RMS Carpathia

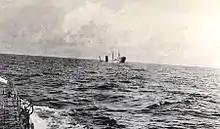
"Carpathia" sinking after being struck by three torpedoes fired by "U-55" west of Land's End.

After considering options for where to disembark the passengers, including the Azores (the destination with the least cost to the Cunard Line) and Halifax (the closest port, although along an ice-laden route), Rostron consulted with Bruce Ismay, and ultimately decided to disembark the survivors in New York City, the original destination of "Titanic". News of the disaster rapidly spread on shore, and "Carpathia" became the centre of intense media attention as she steamed westward towards New York at an average speed of 14 knots. Hundreds of wireless messages were being sent from Cape Race and other shore stations addressed to Captain Rostron from relatives of "Titanic" passengers and journalists demanding details in exchange for money. Rostron ordered that no news stories would be transmitted directly to the press, deferring such responsibilities to the White Star offices as Cottam provided details to "Titanic"s sister ship, . On Wednesday, 17 April, the light cruiser began escorting "Carpathia" to New York. Cottam, by then assisted by "Titanic"s junior wireless operator Harold Bride, transmitted the names of third-class survivors to "Chester". Slowed by heavy thunderstorms and fog since the early morning of Tuesday 16 April, "Carpathia" finally arrived in New York on the evening of Thursday 18 April 1912 under heavy rain.